Question: Please indicate a possible affordance area of the cup that can be used for drinking
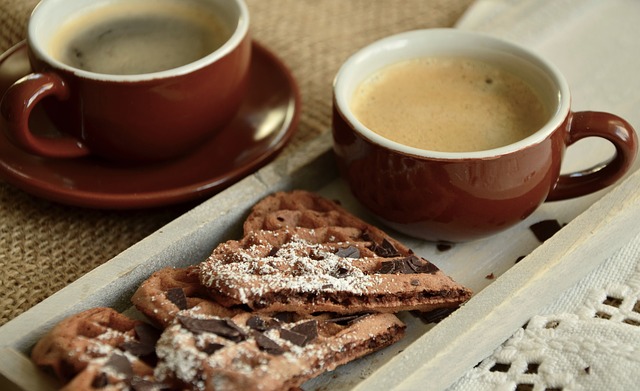
Answer: [323.5, 26.5, 572.5, 189.5]